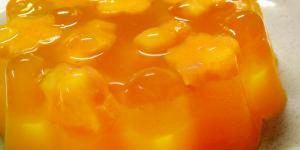
gelatina de mango